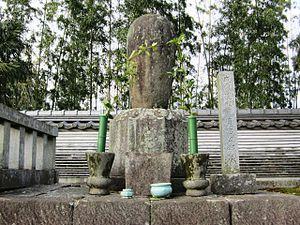
Matsudaira Hirotada est le daimyō du château d'Okazaki situé dans la province de Mikawa au Japon durant la période Sengoku du XVIᵉ siècle de l'histoire du Japon. Il est surtout connu pour être le père de Tokugawa Ieyasu, fondateur du shogunat Tokugawa.